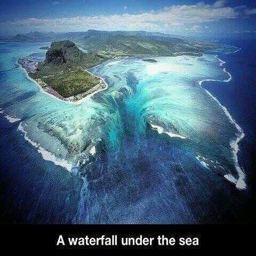
waterfall under the sea ? it 's an optical illusion , created by sand flowing in the current .